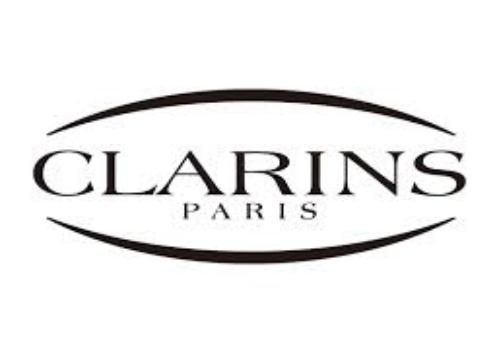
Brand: clarins
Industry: Necessities